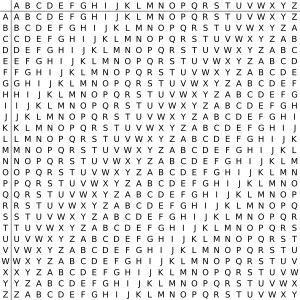
Le manuscrit de Voynich est un livre illustré anonyme rédigé dans une écriture à ce jour non déchiffrée et une langue non identifiée.